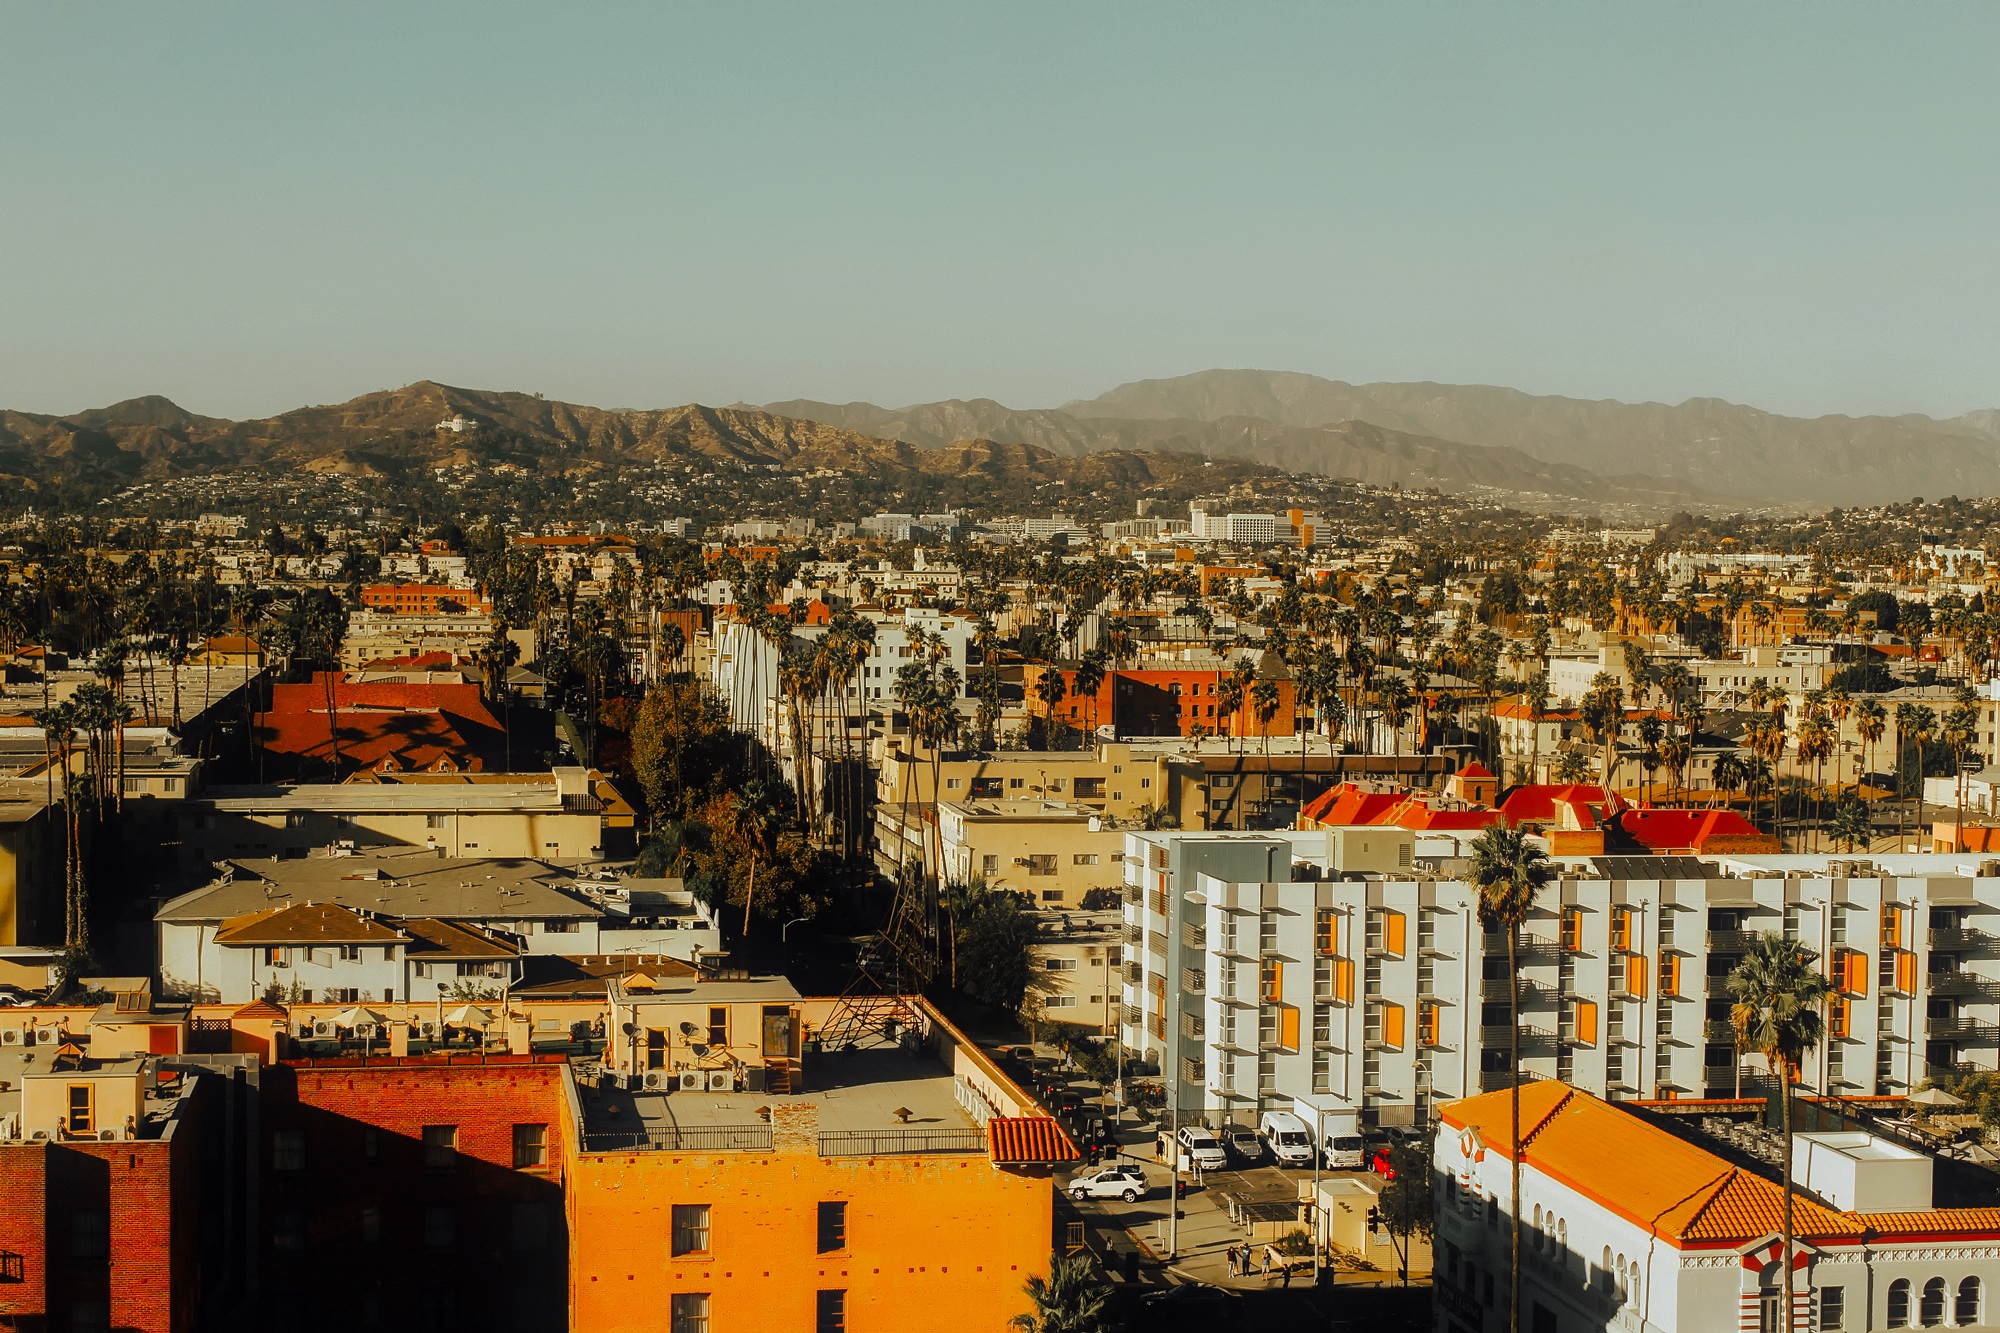
architecture, skyline, town, city, cityscape, downtown, evening, tourism, california, buildings, mountains, neighbourhood, los angeles, aerial photography, urban area, ancient history, residential area, human settlement